Attempted exclusion of Egon Kisch from Australia

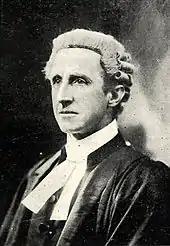
KC Albert Piddington represented Kisch, with Smith and Blackburn

Egon Kisch's legal team was headed by Christian Jollie Smith, who secured a writ of "habeas corpus" for Kisch and briefed Albert Piddington and Maurice Blackburn, who took the case to the full bench of the High Court, which on 19 December 1934 ruled that Kisch be free to visit Australia. Kisch's legal team were able to demonstrate that Constable Mackay, who had administered the test, although born in Scotland, was not actually able to understand the Lord's Prayer in Scottish Gaelic himself. Crucially, the Court ruled that the dictation test had been invalid in any case, in that Scottish Gaelic was not "a European language" within the meaning of the "Immigration Restriction Act". Kisch was now free to visit and speak in Australia, or so it seemed.